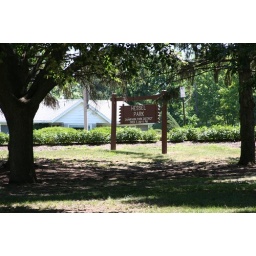
When I was in Kindergarten, a boy gave me a plastic heart under this sign-aww